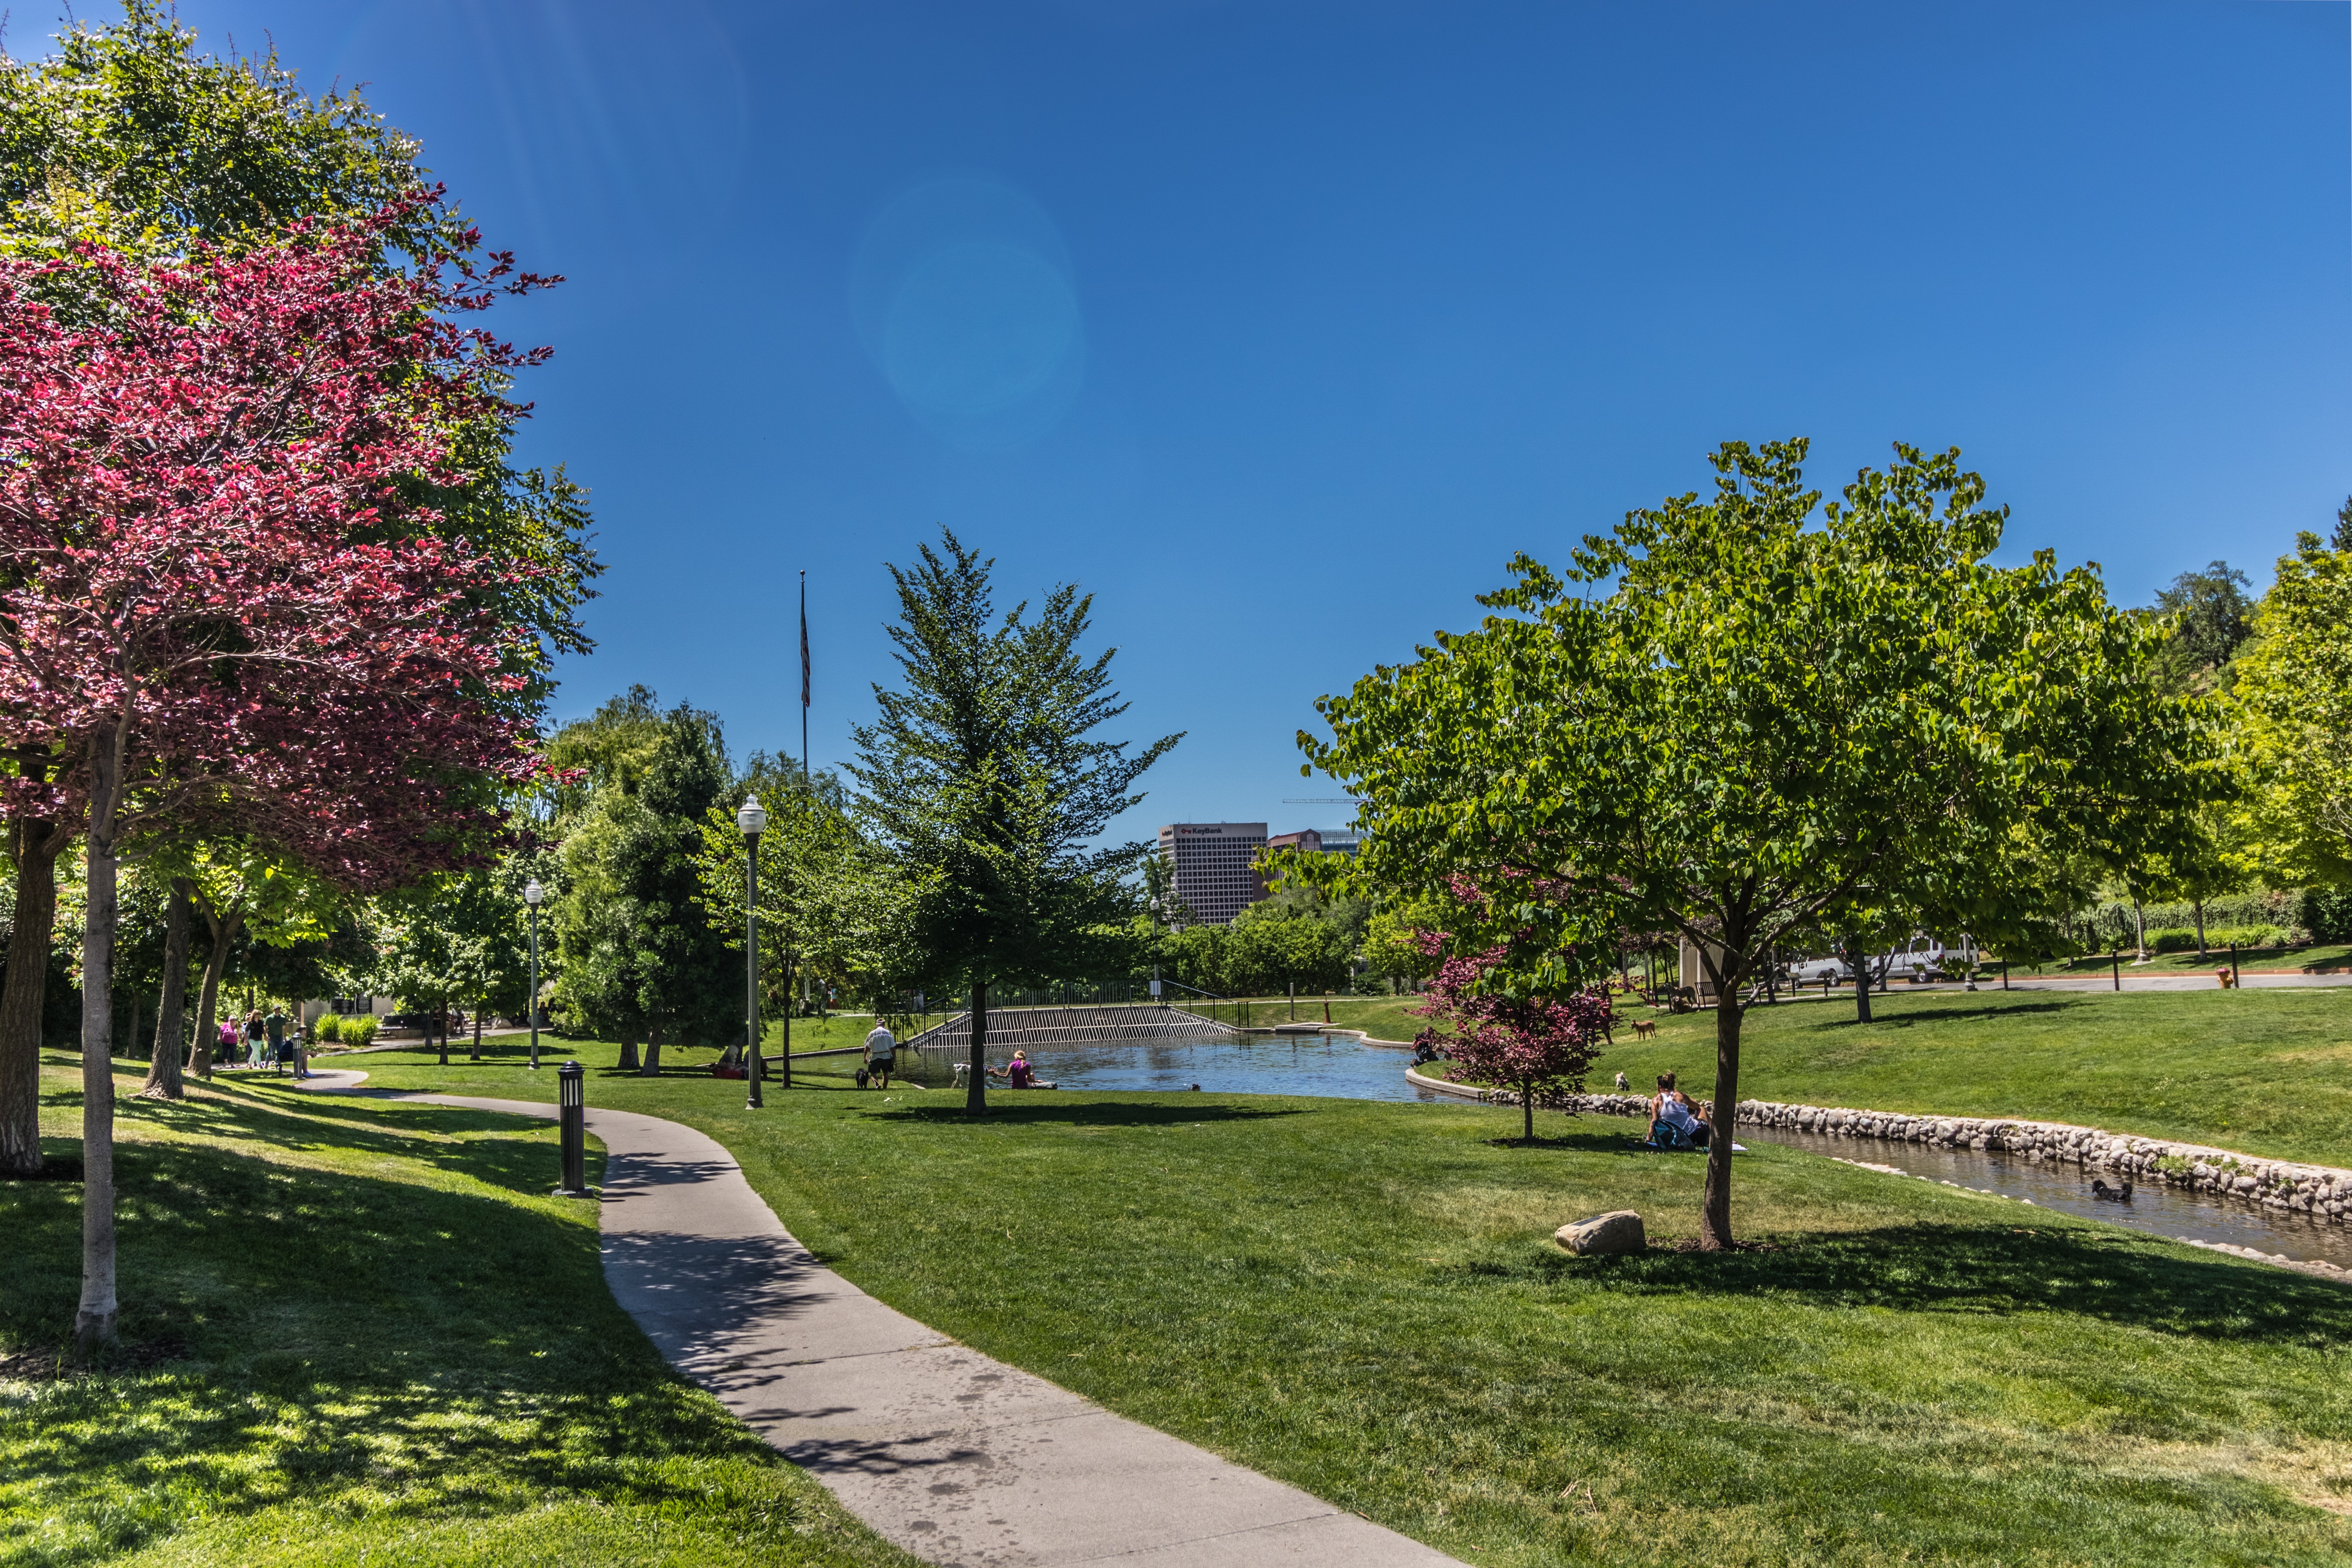
tree, grass, lawn, flower, lake, park, garden, utah, estate, city salt lake, grove park memory, outdoor recreation, woody plant